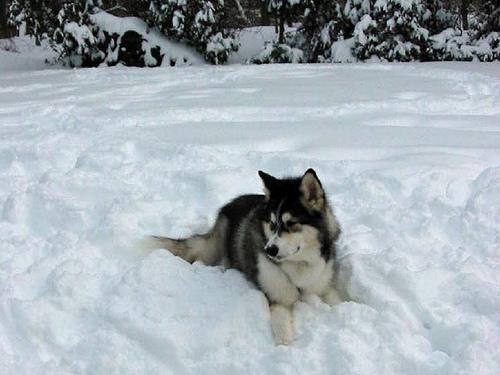
malamute